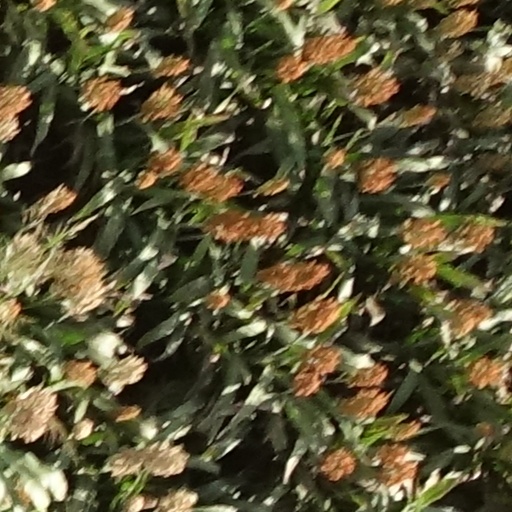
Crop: sorghum